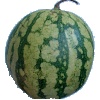
Label: Watermelon 1